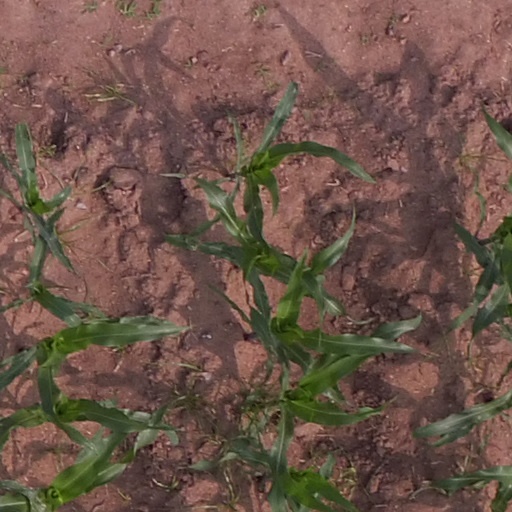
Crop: maize; corn